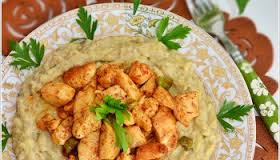
Yemek: hunkar_begendi